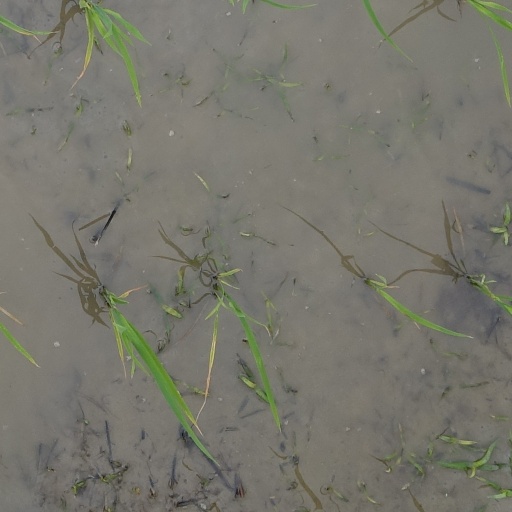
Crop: rice